Raymundo Cárdenas

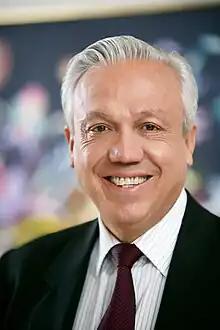
Raymundo Cárdenas Hernández

Raymundo Cárdenas Hernández (born 3 February 1950) is a Mexican left-wing politician from Zacatecas affiliated with the Party of the Democratic Revolution (PRD) who has served in both chambers of Congress.